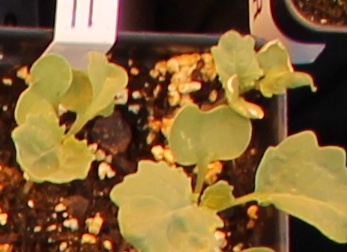
Label: Canola